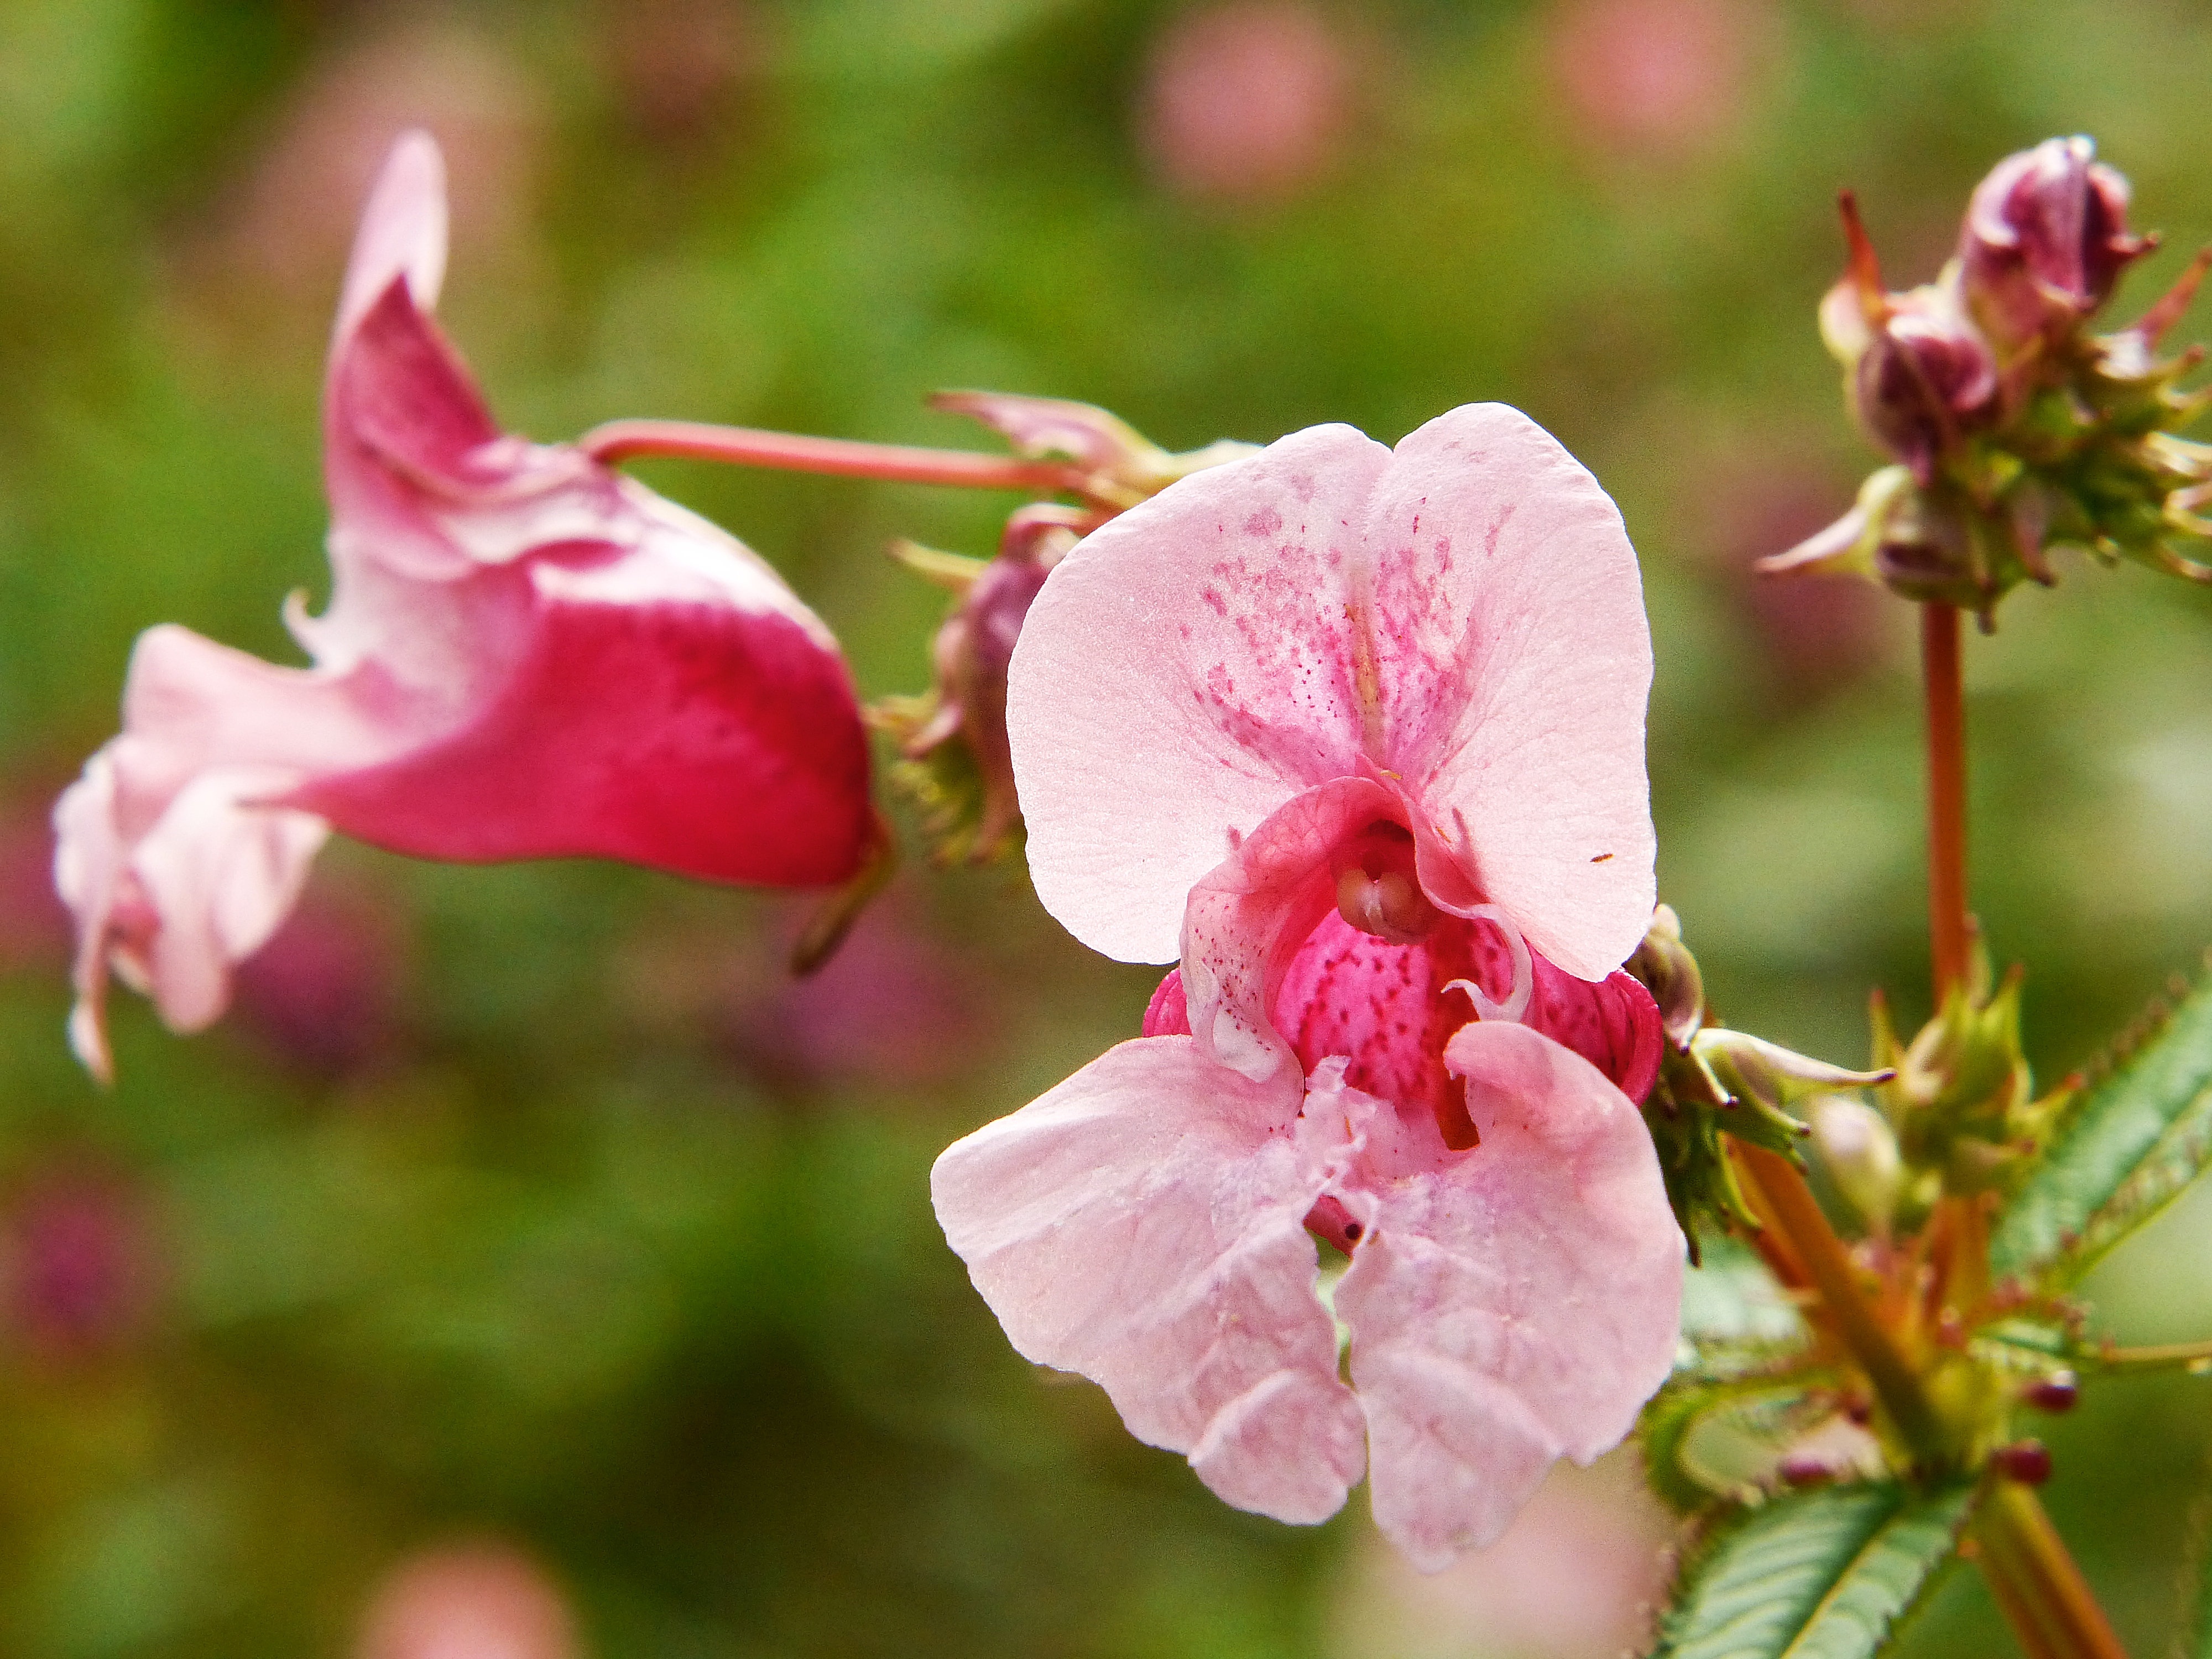
blossom, plant, flower, petal, bloom, botany, pink, flora, wild flower, wildflower, shrub, annual, macro photography, flowering plant, himalayan balsam, indian springkraut, red spring herb, land plant